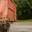
Label: truck